Irena Latinik-Vetulani

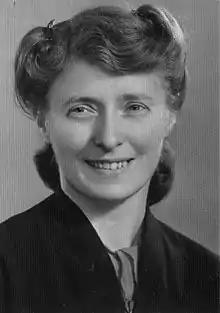

She was the daughter of Polish Army general Franciszek Ksawery Latinik and his wife Helena. She had two sisters: Anna (1902–1969) and Antonina (1906–1989). She graduated in philosophy from Jagiellonian University and later went to Station biologique de Roscoff for scientific practice. After she returned to Poland, she was an assistant of professor Emil Godlewski Jr. in his laboratory. In 1927 she received her Ph.D. and Godlewski was her promoter. She worked on amphibian regeneration. Until 1938 she was an assistant to professor Henryk Hoyer.